3–31 Northgate Street, Chester

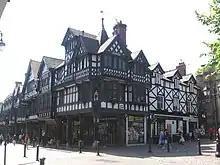
A terrace of buildings seen from a corner, with shops on the left and a public house on the right. The upper storeys are half-timbered and there is a covered walkway in front of the shops

This Grade II* listed building is more complex than the others, consisting of shops, offices and a public house, and with one face overlooking Northgate Street and the other overlooking Town Hall Square. The public house dates probably from the early 19th century, and the rest of the building was re-fronted by John Douglas in 1902. The building as a whole is constructed in three storeys with a small attic and cellars. The Northgate Street face has a three-bay arcade on the street level. In the niches above the capitals of the columns supporting the arcade are carvings of figures; those facing the street are in Elizabethan costume playing instruments, while the two figures at the corner of the two faces are carrying scrolls. The middle storey of the face is jettied. It has a two-light mullioned and transomed casement window in number 29, and a four-light oriel window in number 31. At the corner of the building is a half-size painted effigy of Edward VII. The top storey is complex. Number 27 has a two-light casement window; number 28 also has a two-light casement window, above which is a jettied, gabled attic containing a five-light casement window and surmounted by a carved finial; number 31 has a four-light casement window over which is a jettied gable with a shaped bargeboard and a finial. Behind the gable of number 31 is a flèche with a finial and a gilt weather vane.